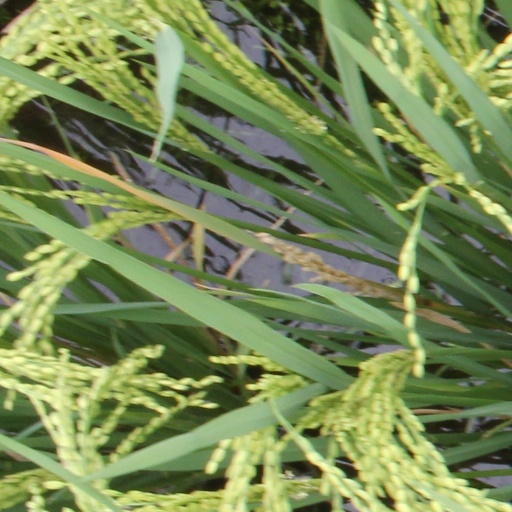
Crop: rice